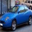
Label: automobile